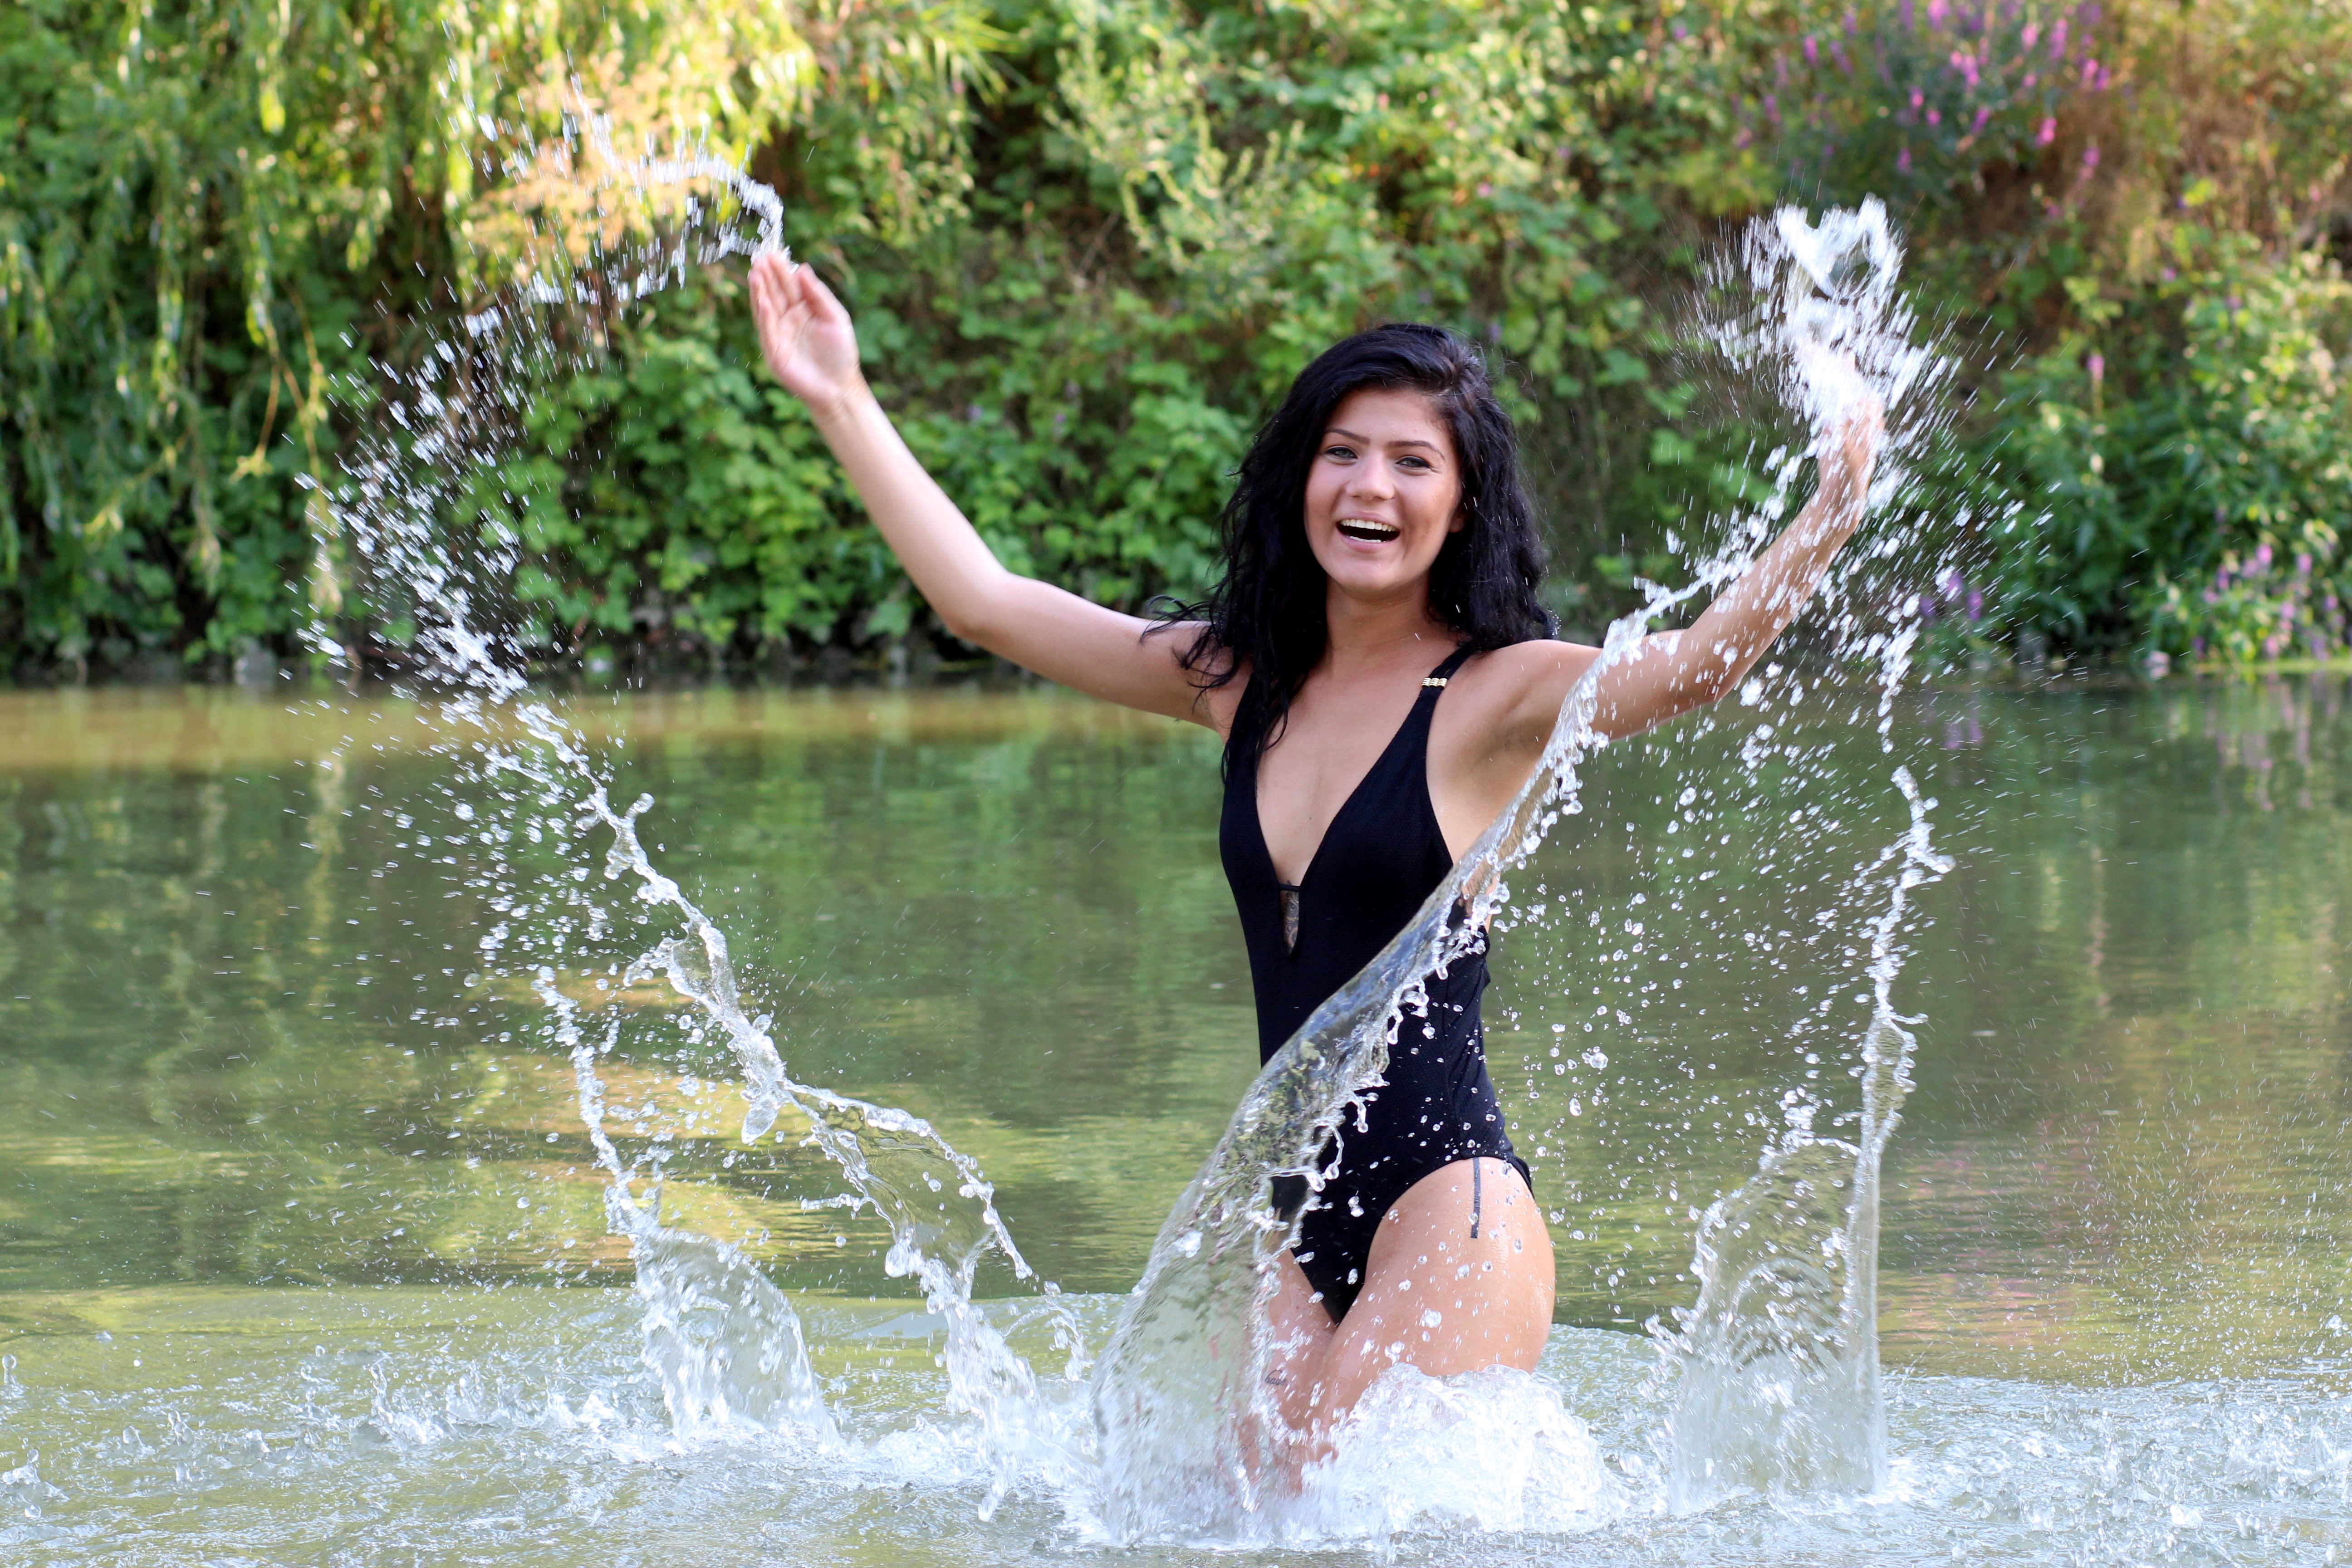
water, nature, girl, river, wild, leg, model, splash, swimsuit, beauty, photo shoot